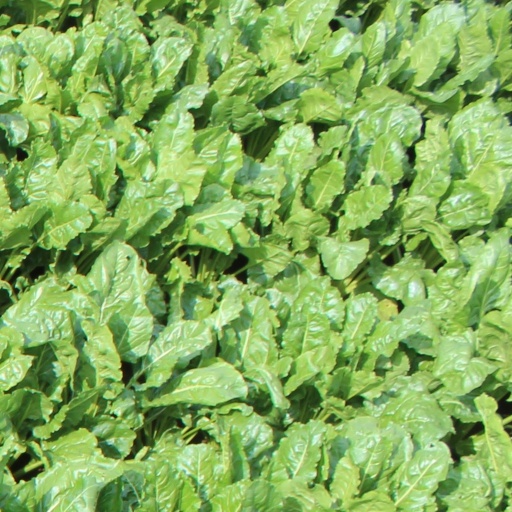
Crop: sugar beet